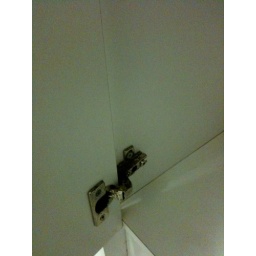
The sink in the bathroom is dirty